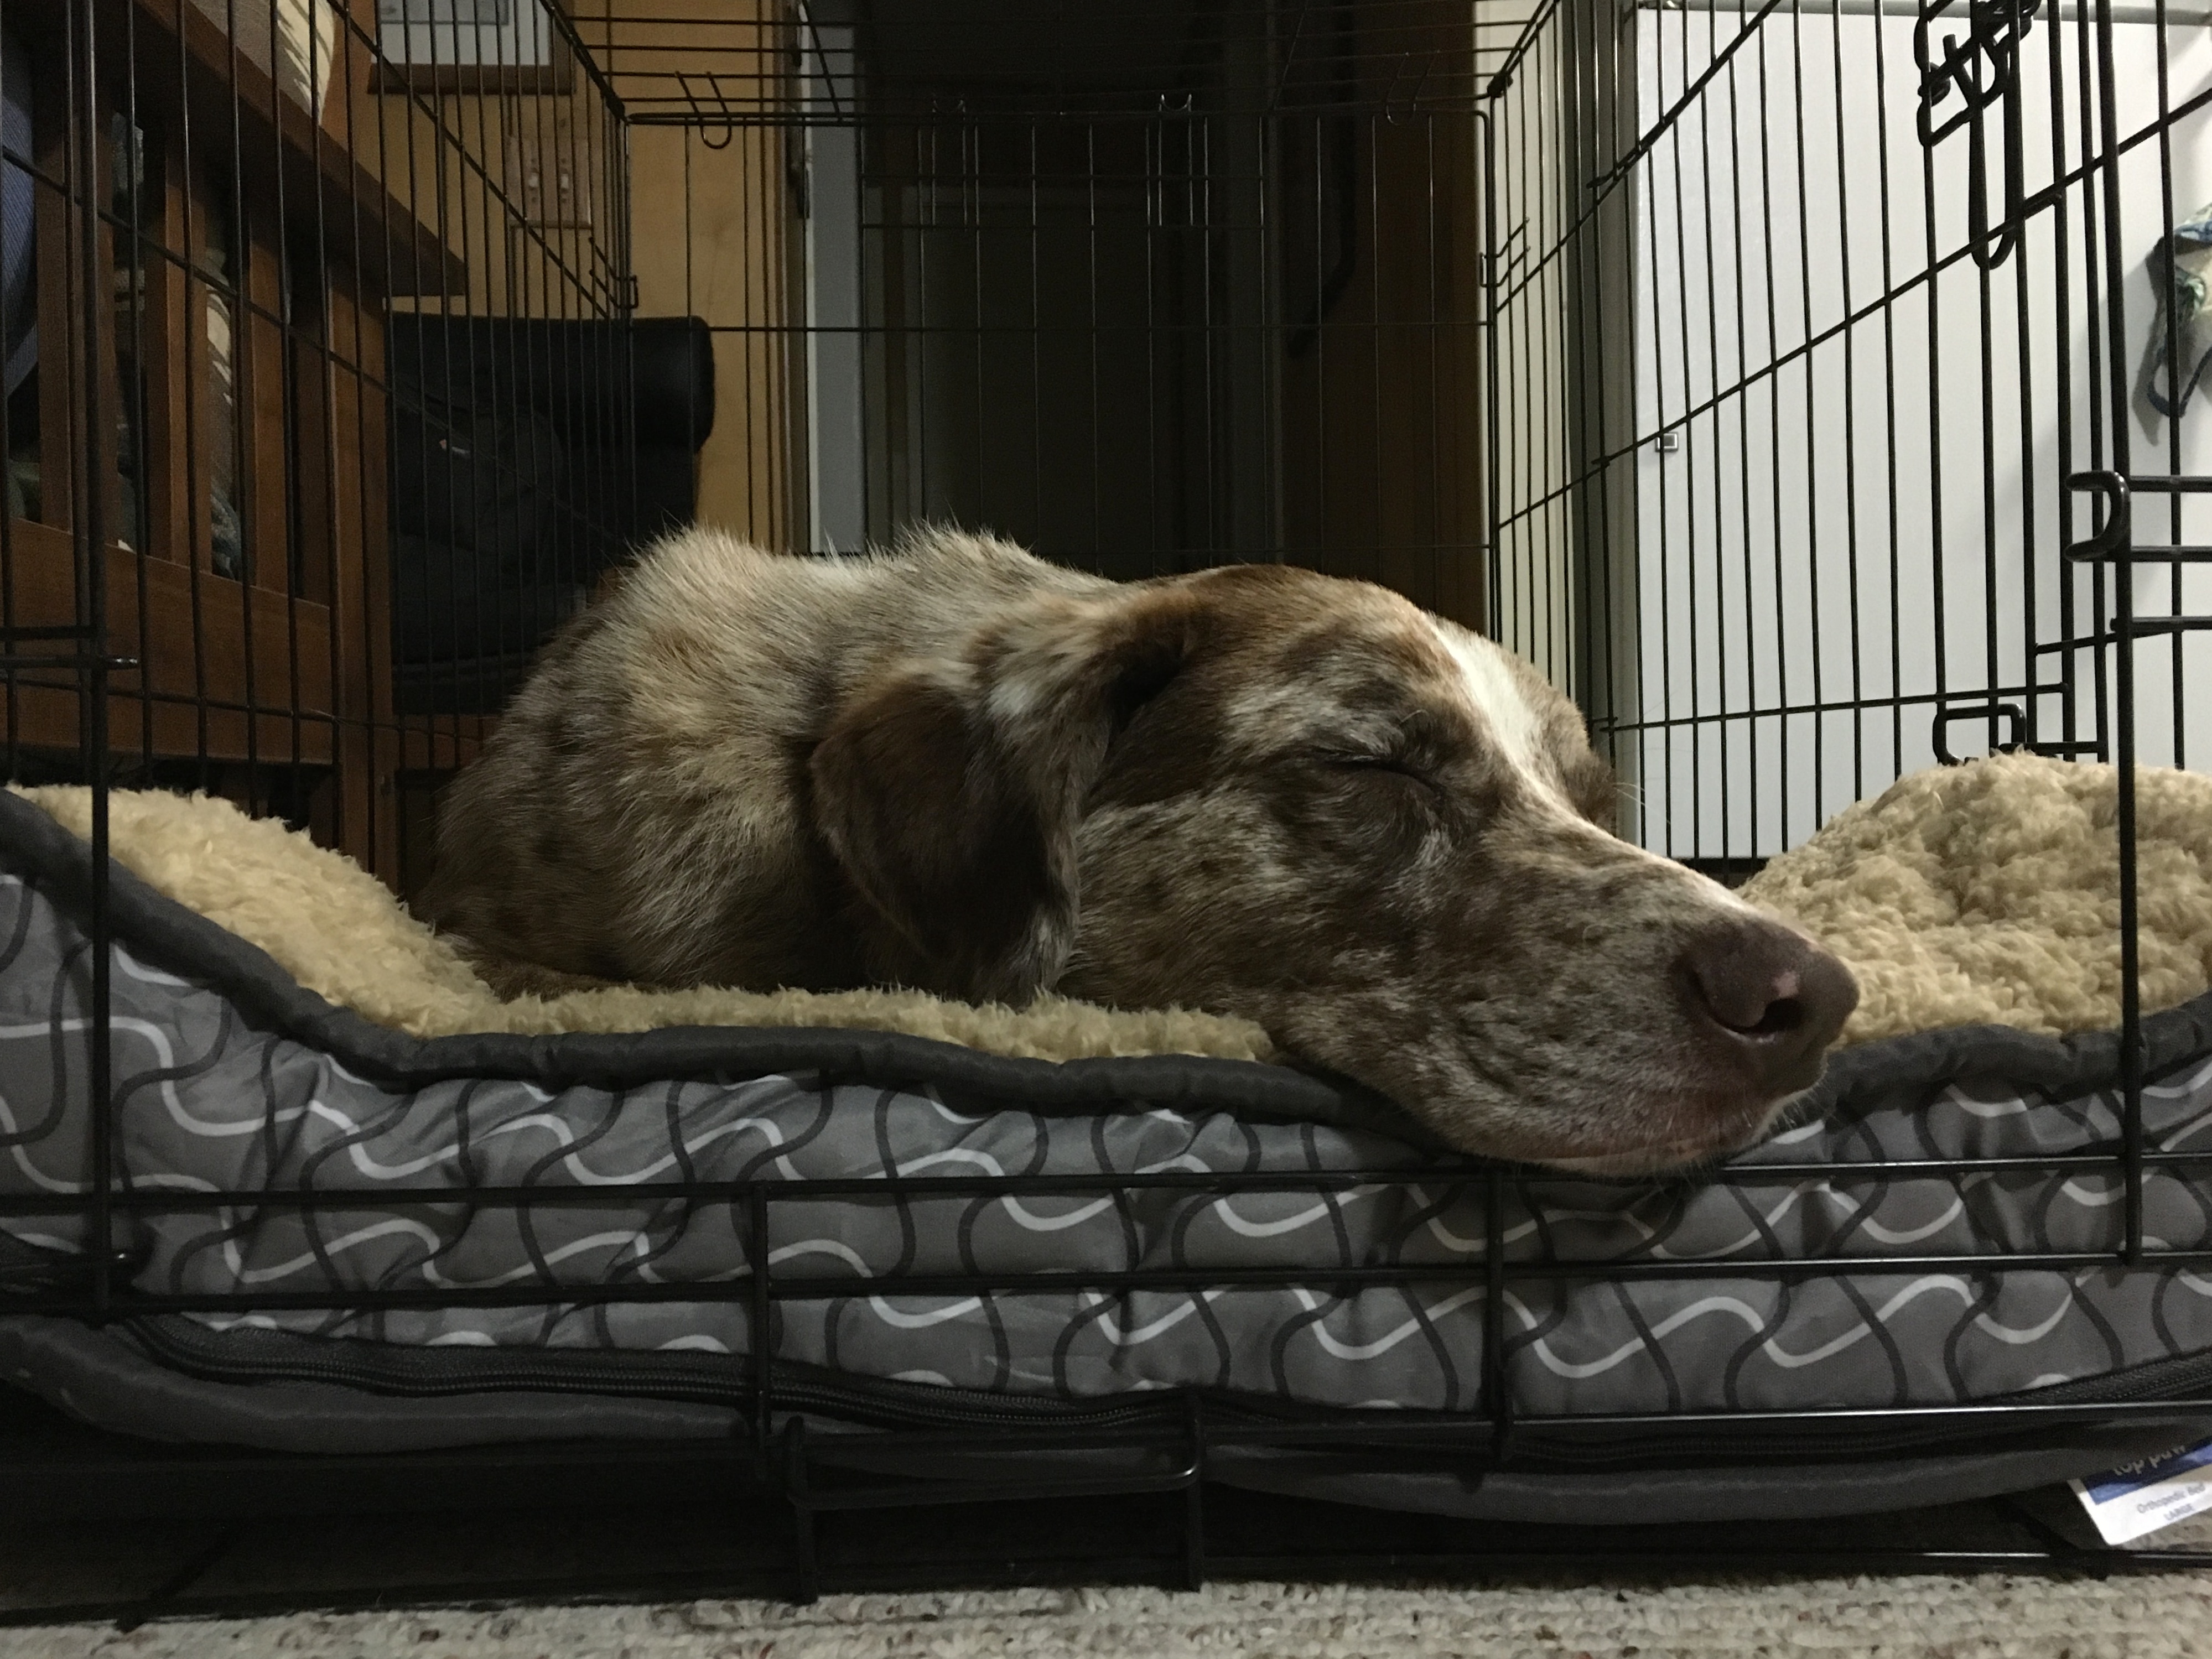
dog, mammal, felix, animal shelter, street dog, dog like mammal